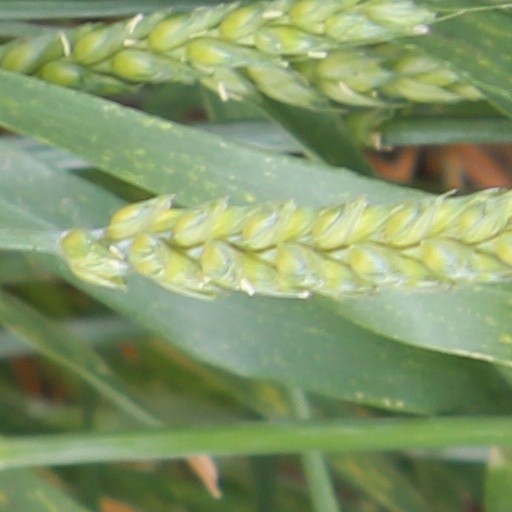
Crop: wheat